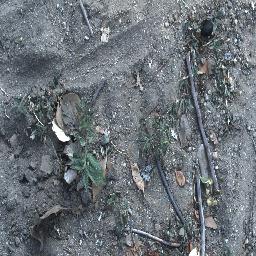
Label: negative